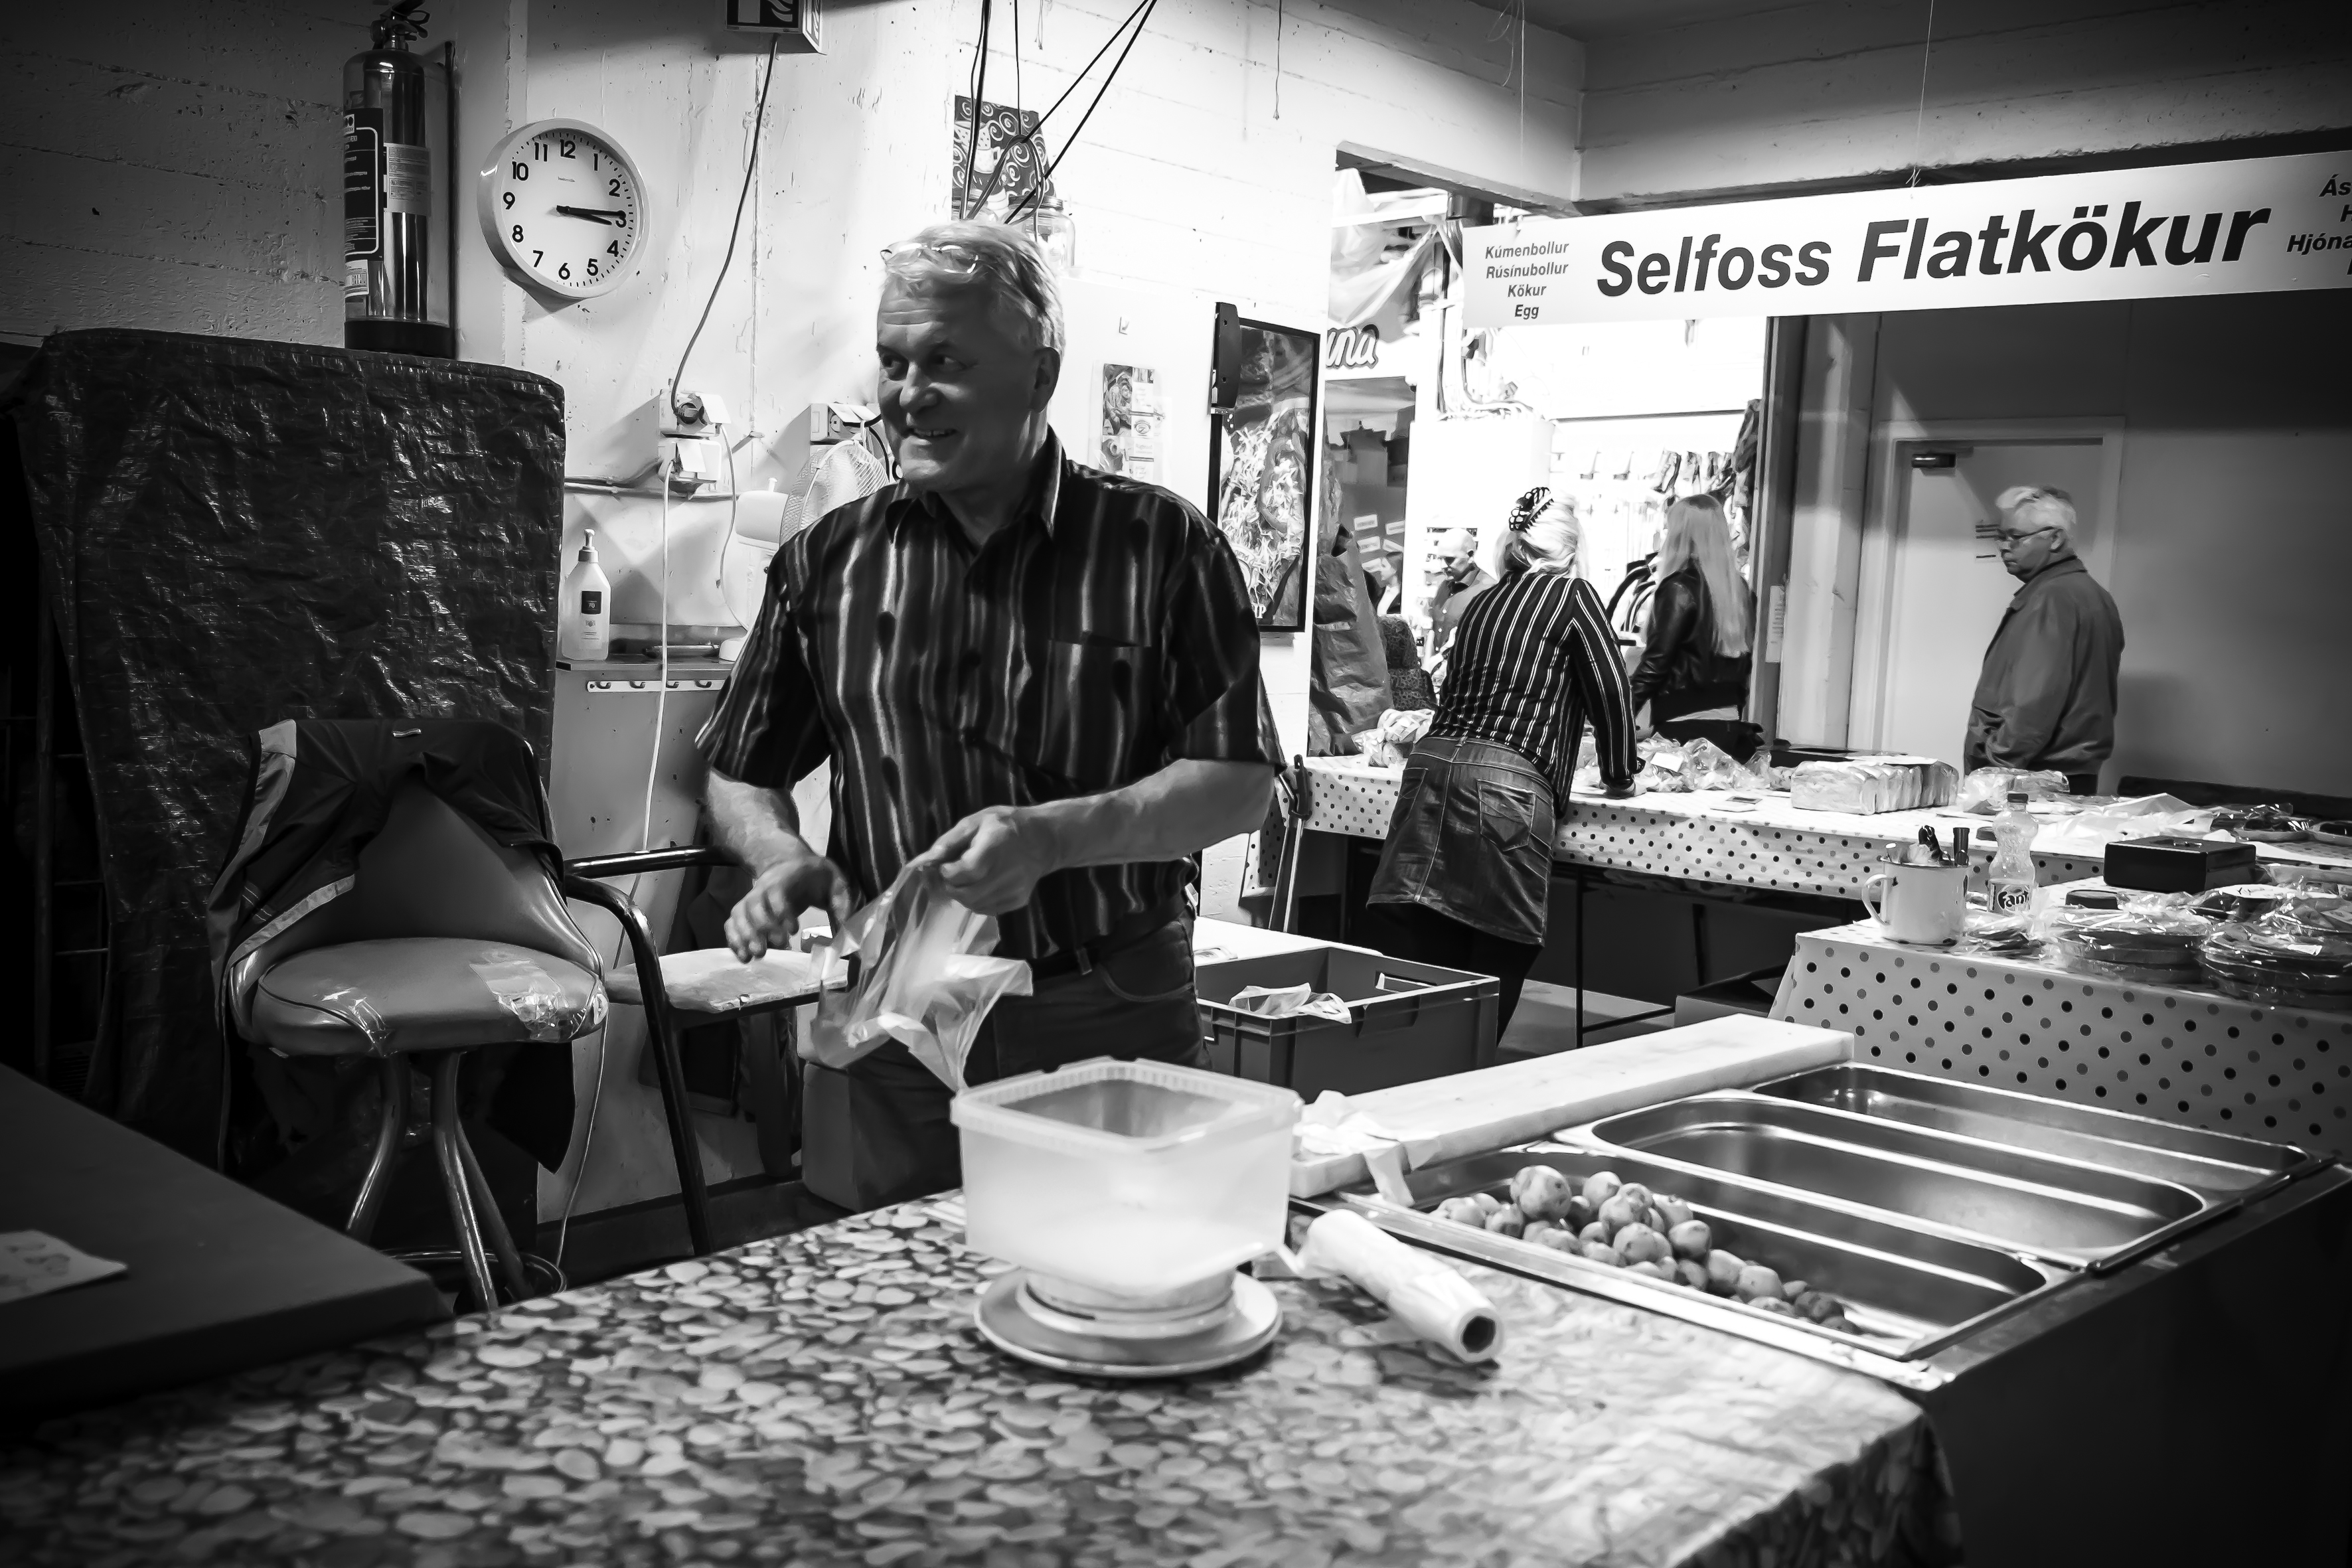
black and white, white, street, urban, travel, fujifilm, iceland, black, monochrome, bw, blackandwhite, blackwhite, is, design, ngc, photograph, fuji, fujixt1, reykjavik, fujix, noireblanc, monochrome photography